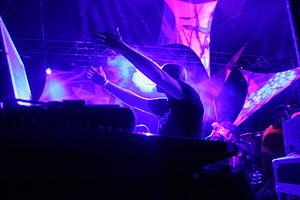
Infected Mushroom est un duo musical de trance psychédélique Israélien, originaire d’Haïfa. Le groupe est formé en 1996 par Amit Duvdevani et Erez Eisen. Le duo connaît un succès croissant ; il est l'un des plus connus du genre aussi bien à l'échelle nationale qu'internationale.